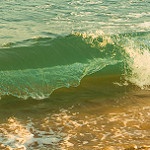
Label: sea